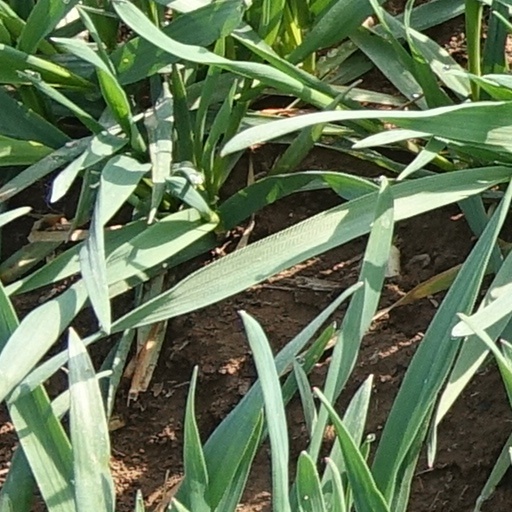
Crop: wheat